NGC 423

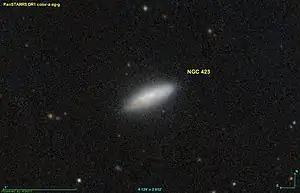
Pan-STARRS image of NGC 423

NGC 423 is a lenticular galaxy of type S0/a? located in the constellation Sculptor. It was discovered on November 14, 1835 by John Herschel. It was described by Dreyer as "extremely faint, small, extended, gradually a little brighter middle, eastern of 2.", the other being NGC 418.